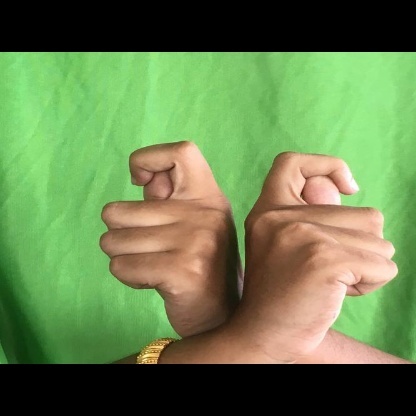
Mudra: Berunda